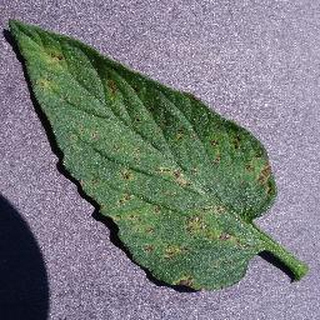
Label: tomato_septoria_leaf_spot